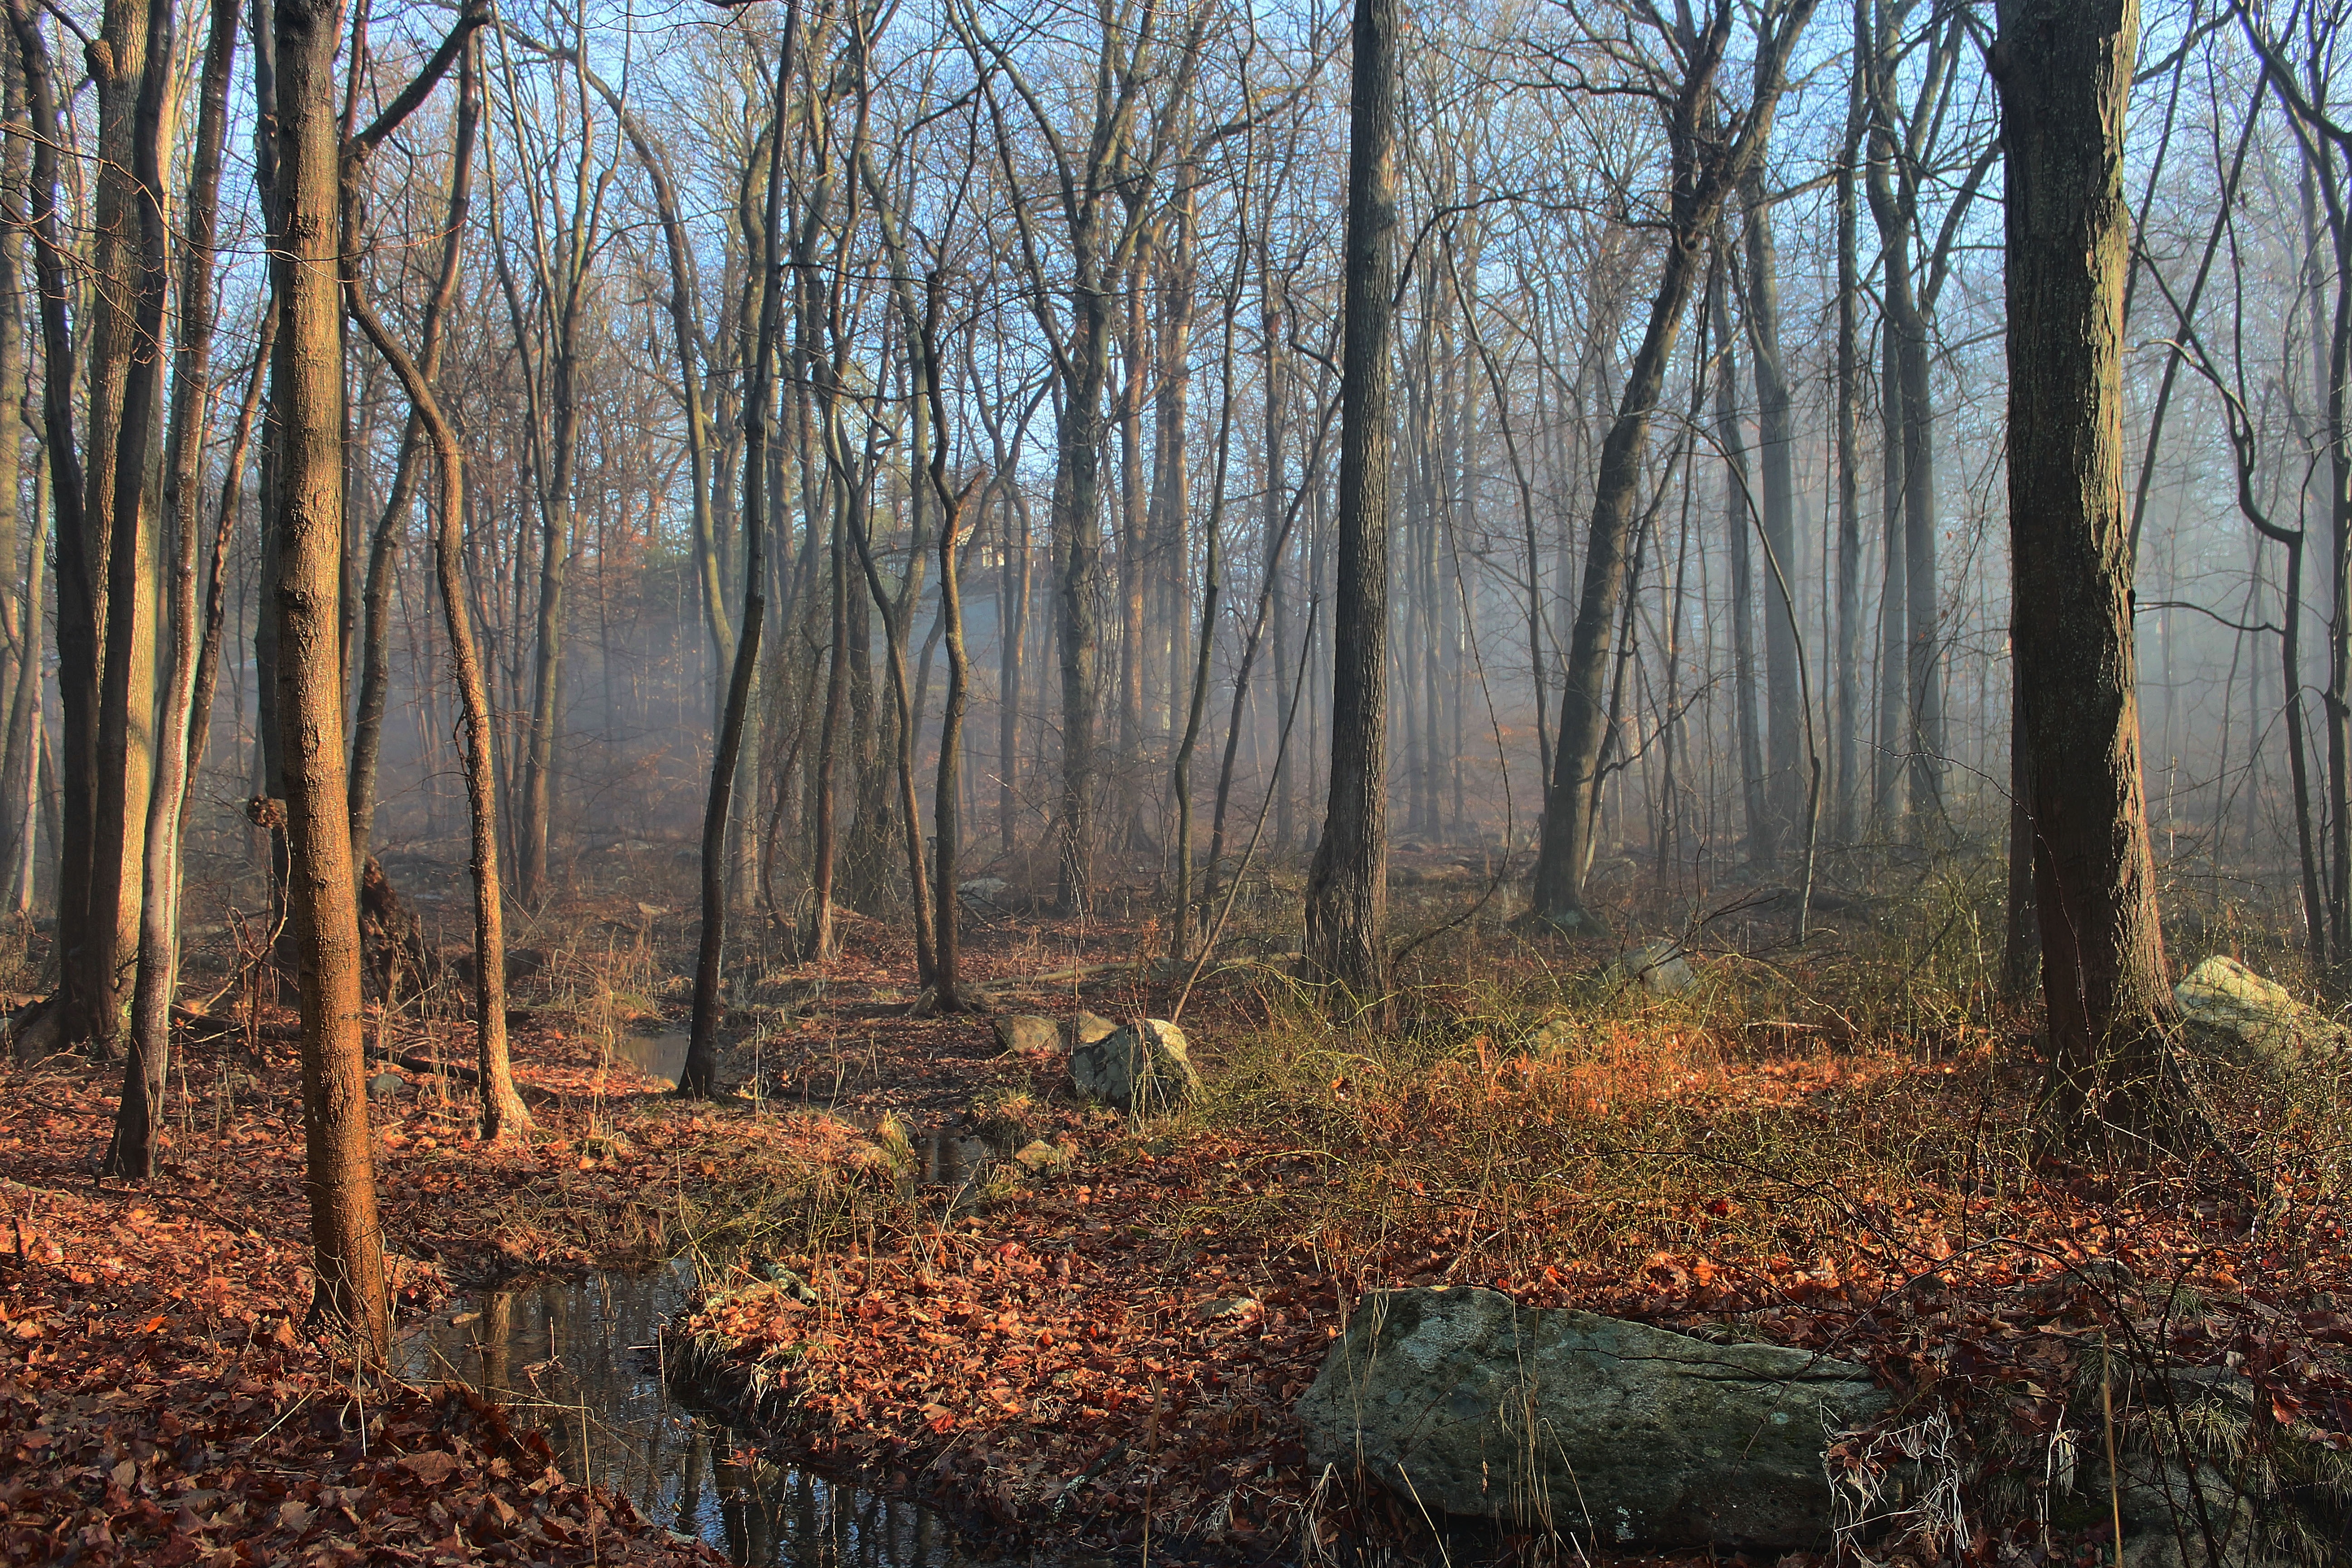
landscape, tree, water, forest, outdoor, swamp, wilderness, plant, sunlight, leaf, environment, stream, green, autumn, scenery, season, woods, deciduous, wetland, woodland, habitat, ecosystem, biome, natural environment, atmospheric phenomenon, woody plant, temperate broadleaf and mixed forest, temperate coniferous forest